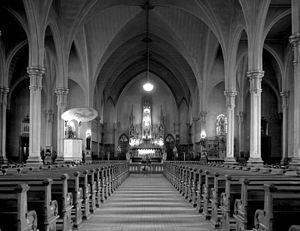
Chénéville est une municipalité du Québec faisant partie des collectivités locales disposant chacune d'entre elles, d'une autonomie singulière sous la direction du gouvernement du Québec. Elle devient une municipalité a part entier en 1903. Elle est située non loin de Papineauville.